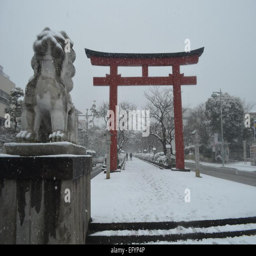
a torii gate during a snow storm